Gay bathhouse

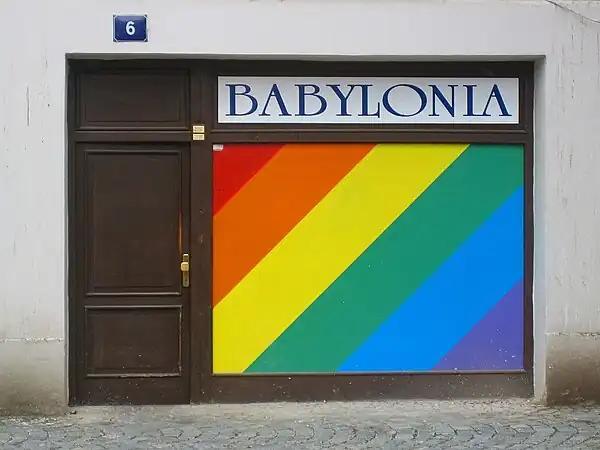
Entrance to Babylonia sauna in Prague, 2006

In Australia, the first gay steam bath was opened in Sydney in 1967. This was the Bondi Junction Steam Baths at 109 Oxford Street. From 1972 through 1977 the following gay steam baths opened: Ken's Karate Klub (nicknamed "KKK"), later called Ken's at Kensington; No. 253; King Steam; Silhouette American Health Centre; Colt 107 Recreation Centre; Barefoot Boy; and Roman Bath (nicknamed "Roman Ruins"). In Melbourne the first gay bathhouse was Steamworks at 279 La Trobe Street, which opened in 1979 and closed 13 October 2008. Adelaide's Pulteney 431 is one of the oldest gay saunas in Australia still in operation, having opened its doors to Adelaide's gay community in 1977.